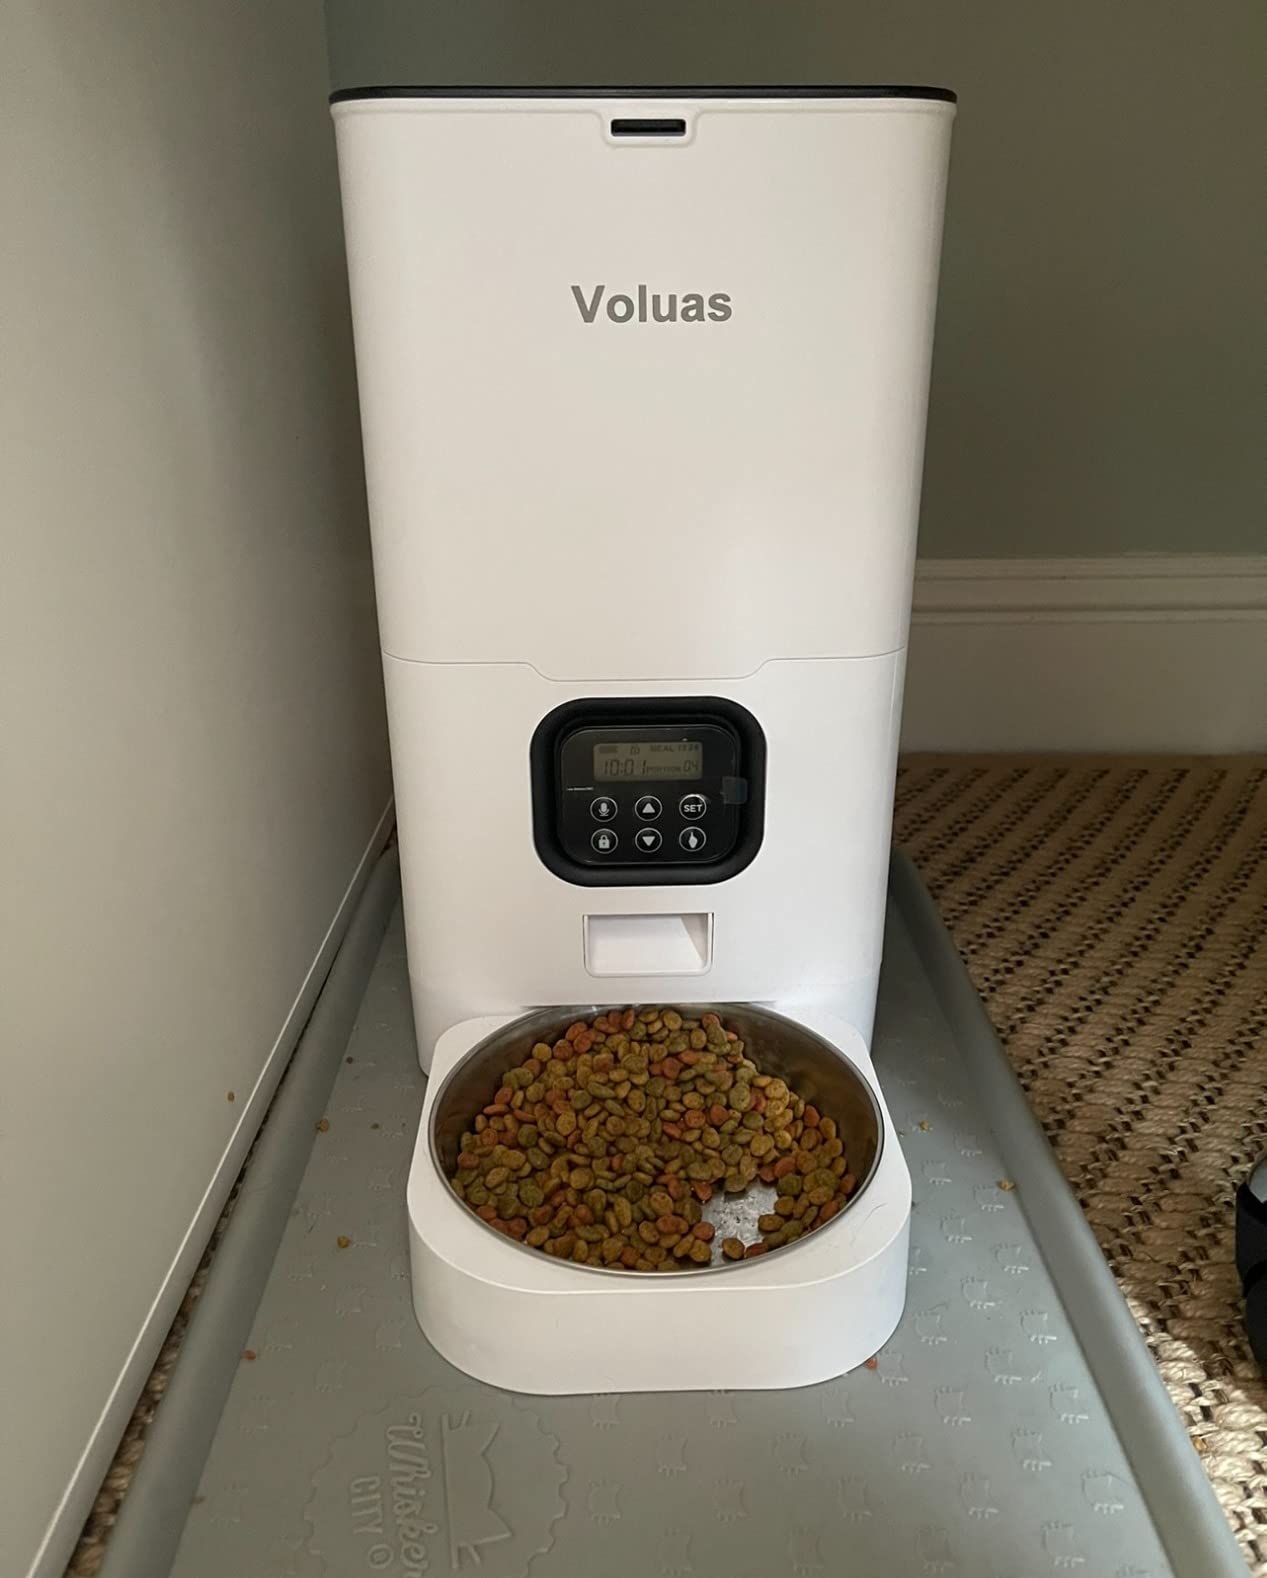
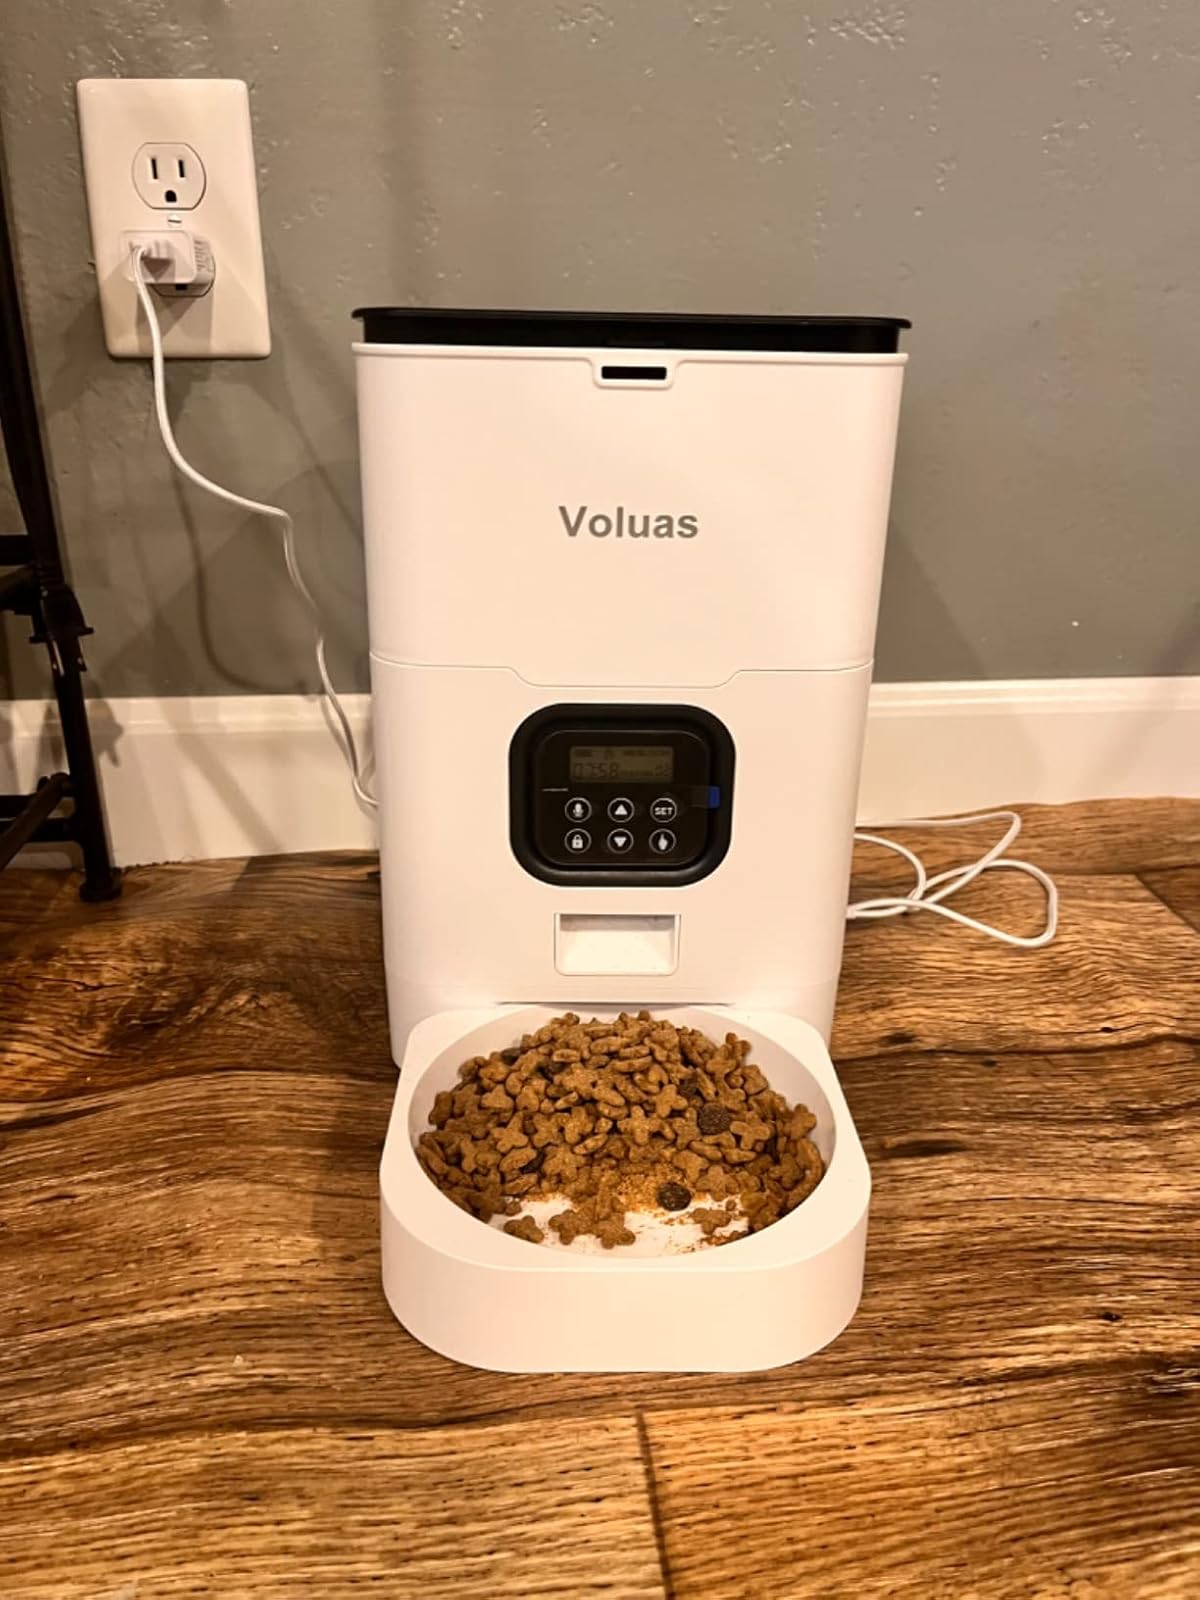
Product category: items_feeder
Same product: yes